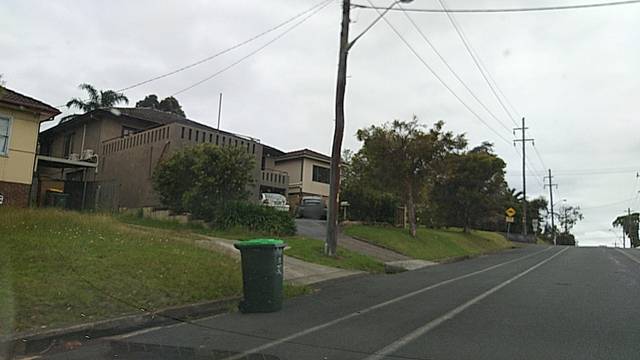
Region: Australia
Coordinates: -34.443, 150.871